Odai no Kata

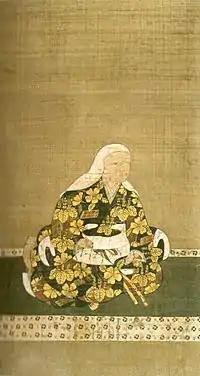
Odai no Kata portrait

Odai no Kata (於大の方, 1528–1602), also known as Dai, Daishi, and Denzûin, was a Japanese noble lady from the Sengoku period.